Micronation

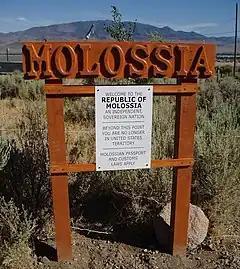
A marker along the Republic of Molossia's claimed border with Nevada

In 2000, the Republic of Molossia and the erstwhile Kingdom of TorHavn hosted an Intermicronational Olympic Games online to coincide with the 2000 Summer Olympics. Six micronations competed and were asked to record their performances then report it to a Molossian message board. In 2003, the "First Summit of Micronations" summit commenced in Helsinki, Finland, coinciding with a performance art festival called Amorph!03. Six micronations were represented. An art exhibition exhibiting various micronational miscellanea, "We Could Have Invited Everyone", occurred in 2004 and 2005 at the Reg Vardy Gallery, University of Sunderland, England and Andrew Kreps Gallery, New York City, United States respectively. The items were featured alongside artwork by artists including Yoko Ono and Nina Katchadourian. Both exhibitions coincided with an intermicronational summit. In 2005, the six-part BBC comedy-documentary series "How to Start Your Own Country" aired on BBC Two, in which comedian Danny Wallace attempts to create his own country in his apartment in Bow, London. The micronation he created was eventually named the Kingdom of Lovely. The following year, the travel guide company Lonely Planet published a light-hearted guide to numerous micronations titled "".